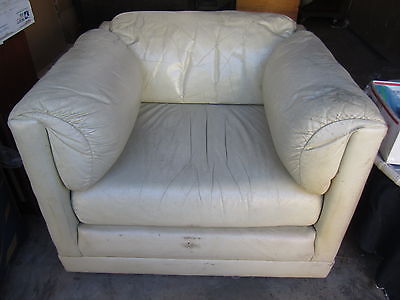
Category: sofa